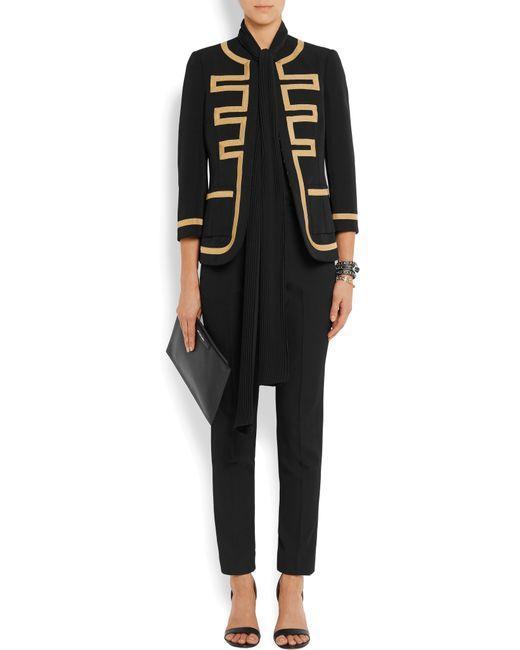
Damen Slim Clutch Fashion Geldbörse Organizer